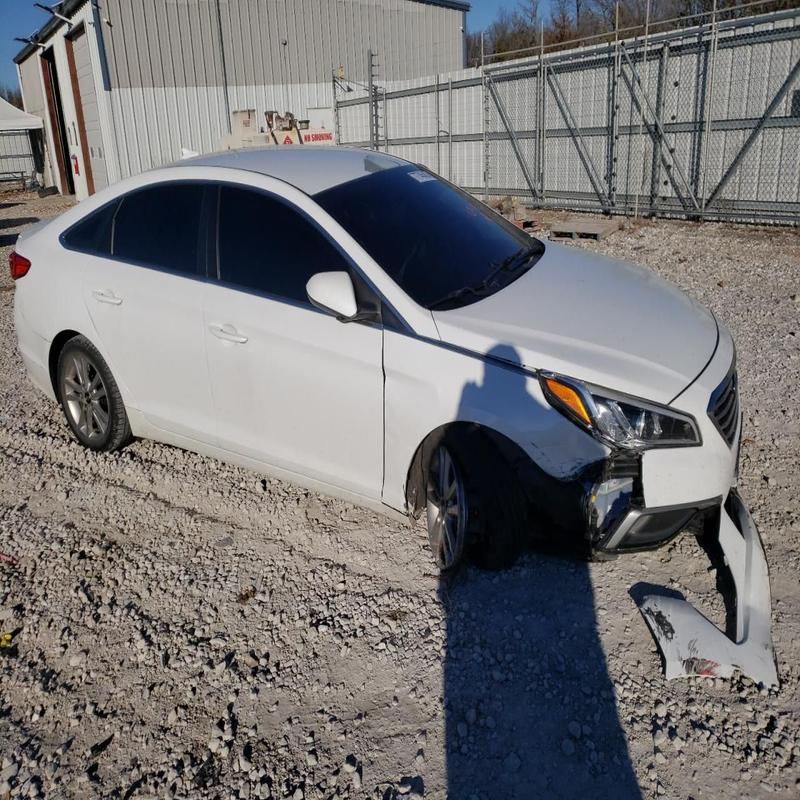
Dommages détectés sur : pare-choc avant, aile avant droite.
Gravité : majeur